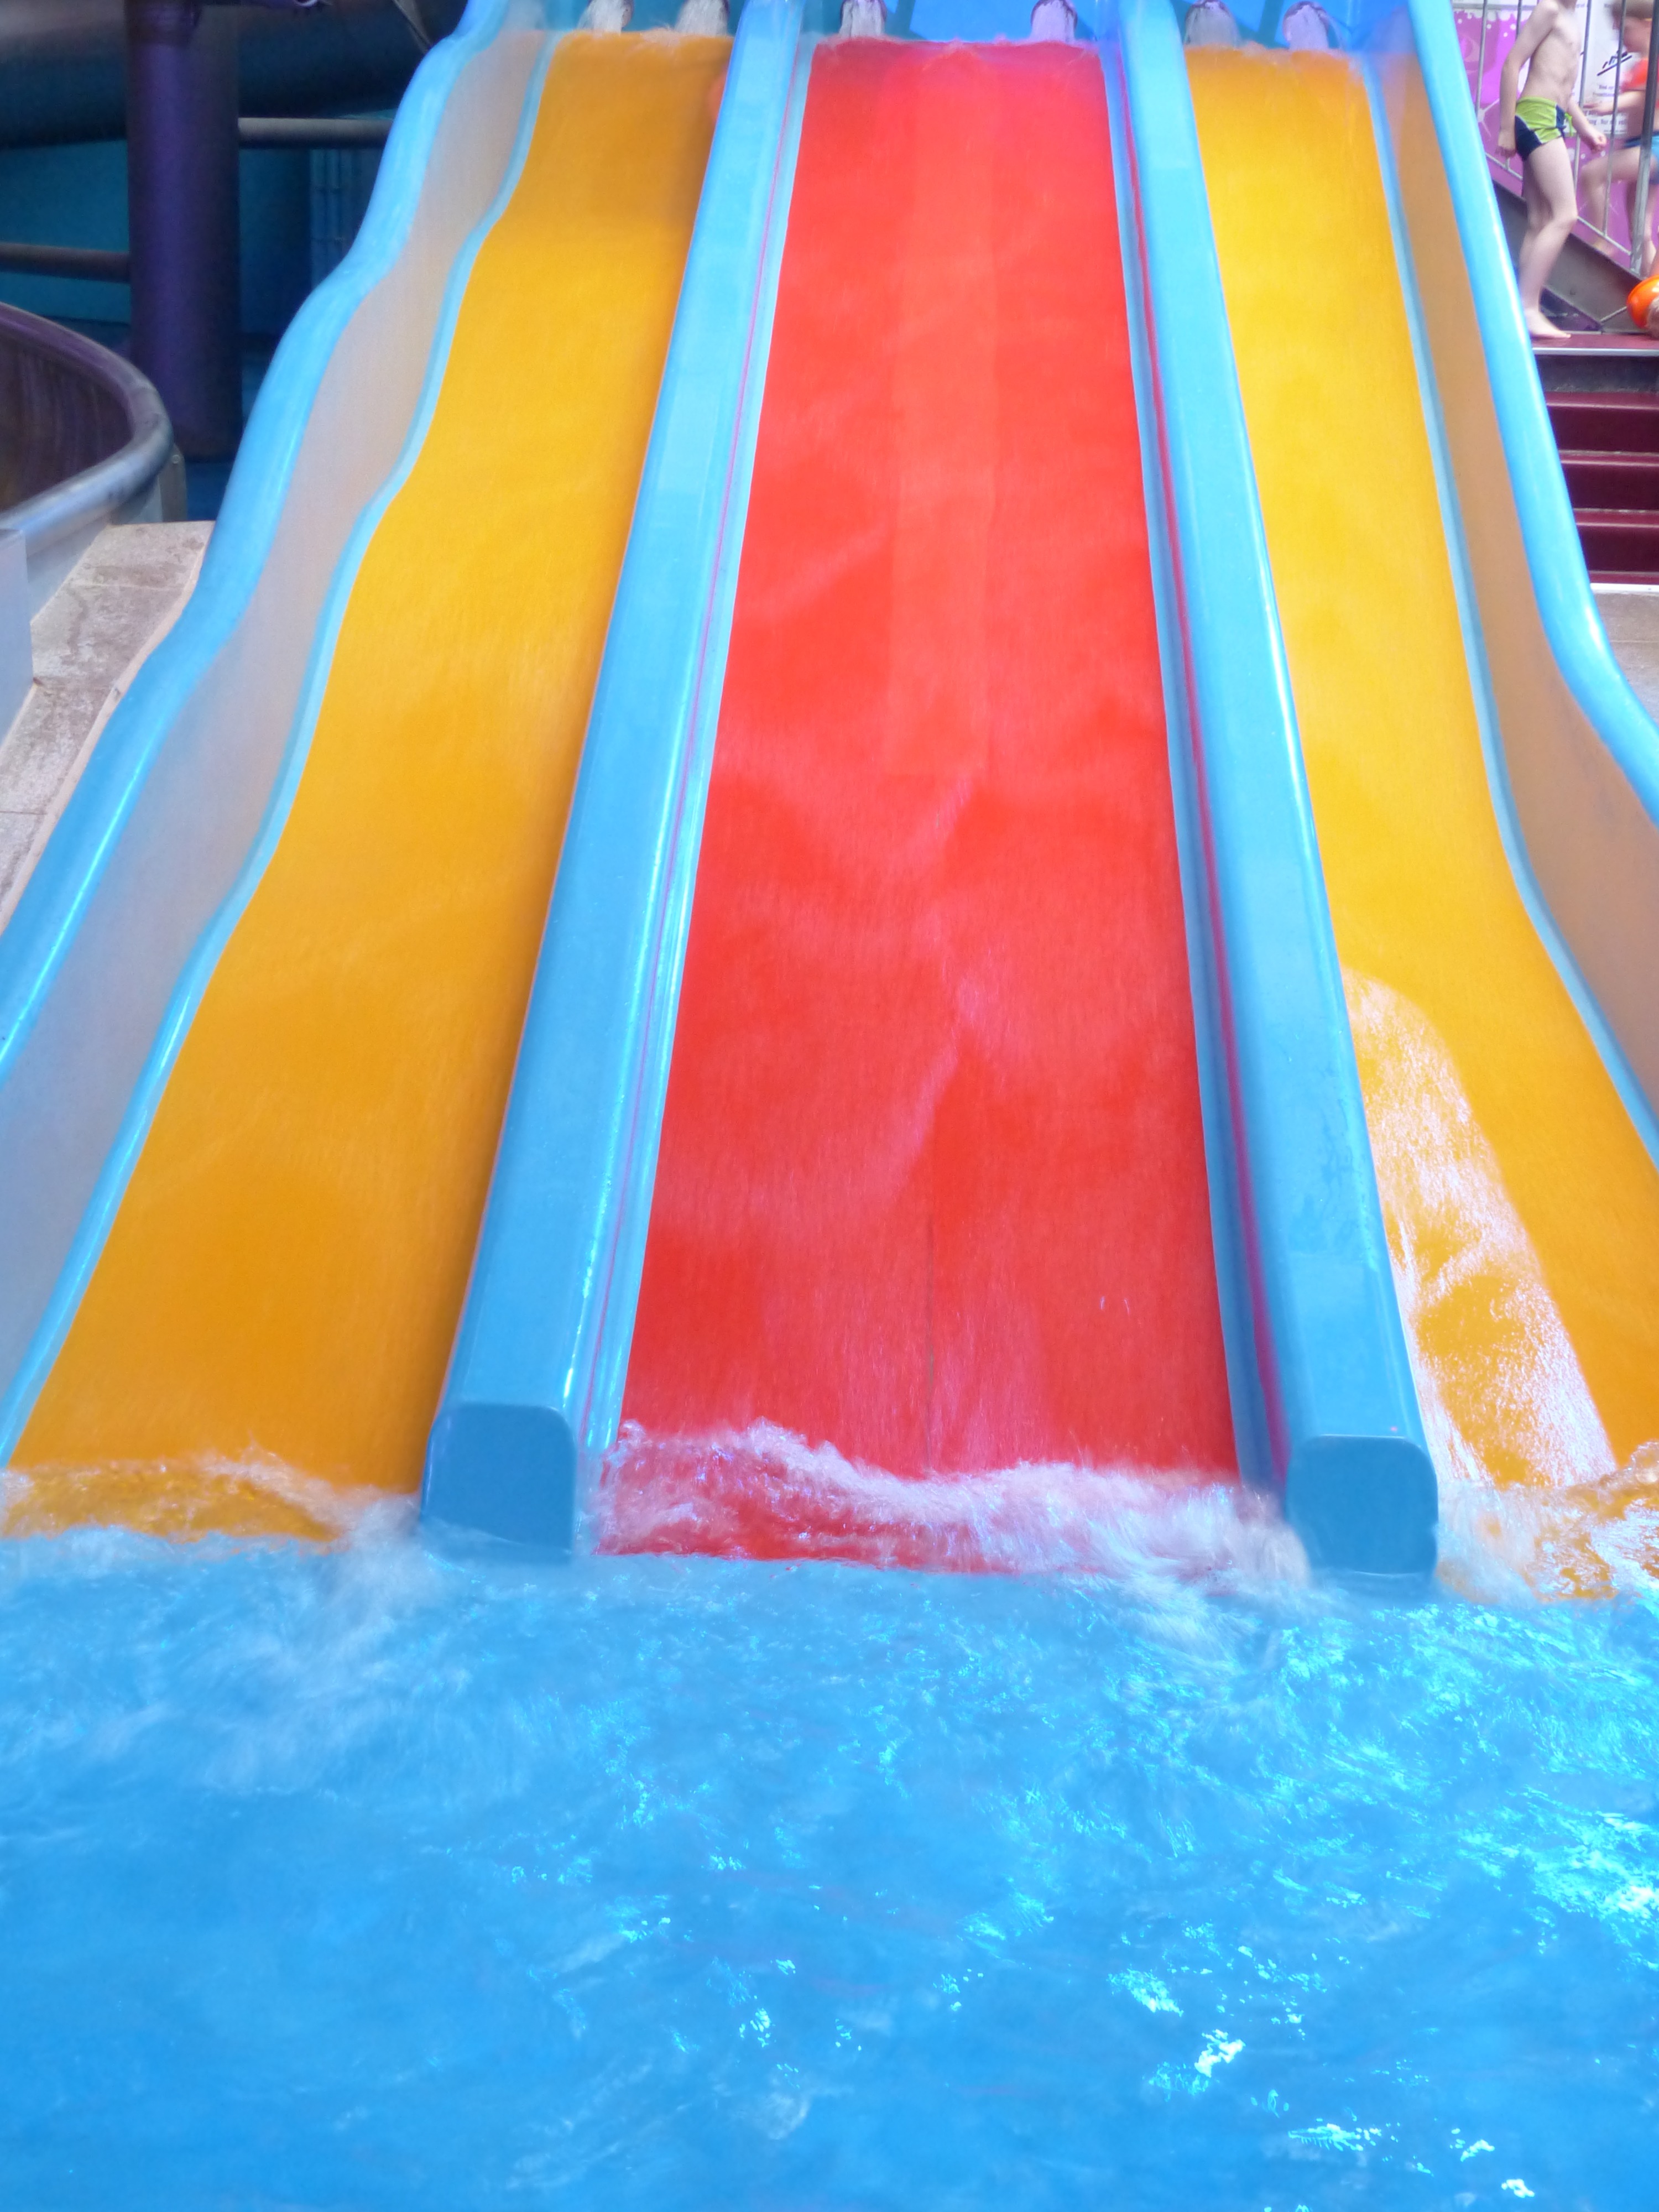
water, play, recreation, swim, red, amusement park, swimming pool, color, blue, colorful, yellow, speed, leisure, fun, water park, slide, games, active, pleasure, inflatable, slip, outdoor pool, water slide, water fun, playground slide, sliding type, box slide